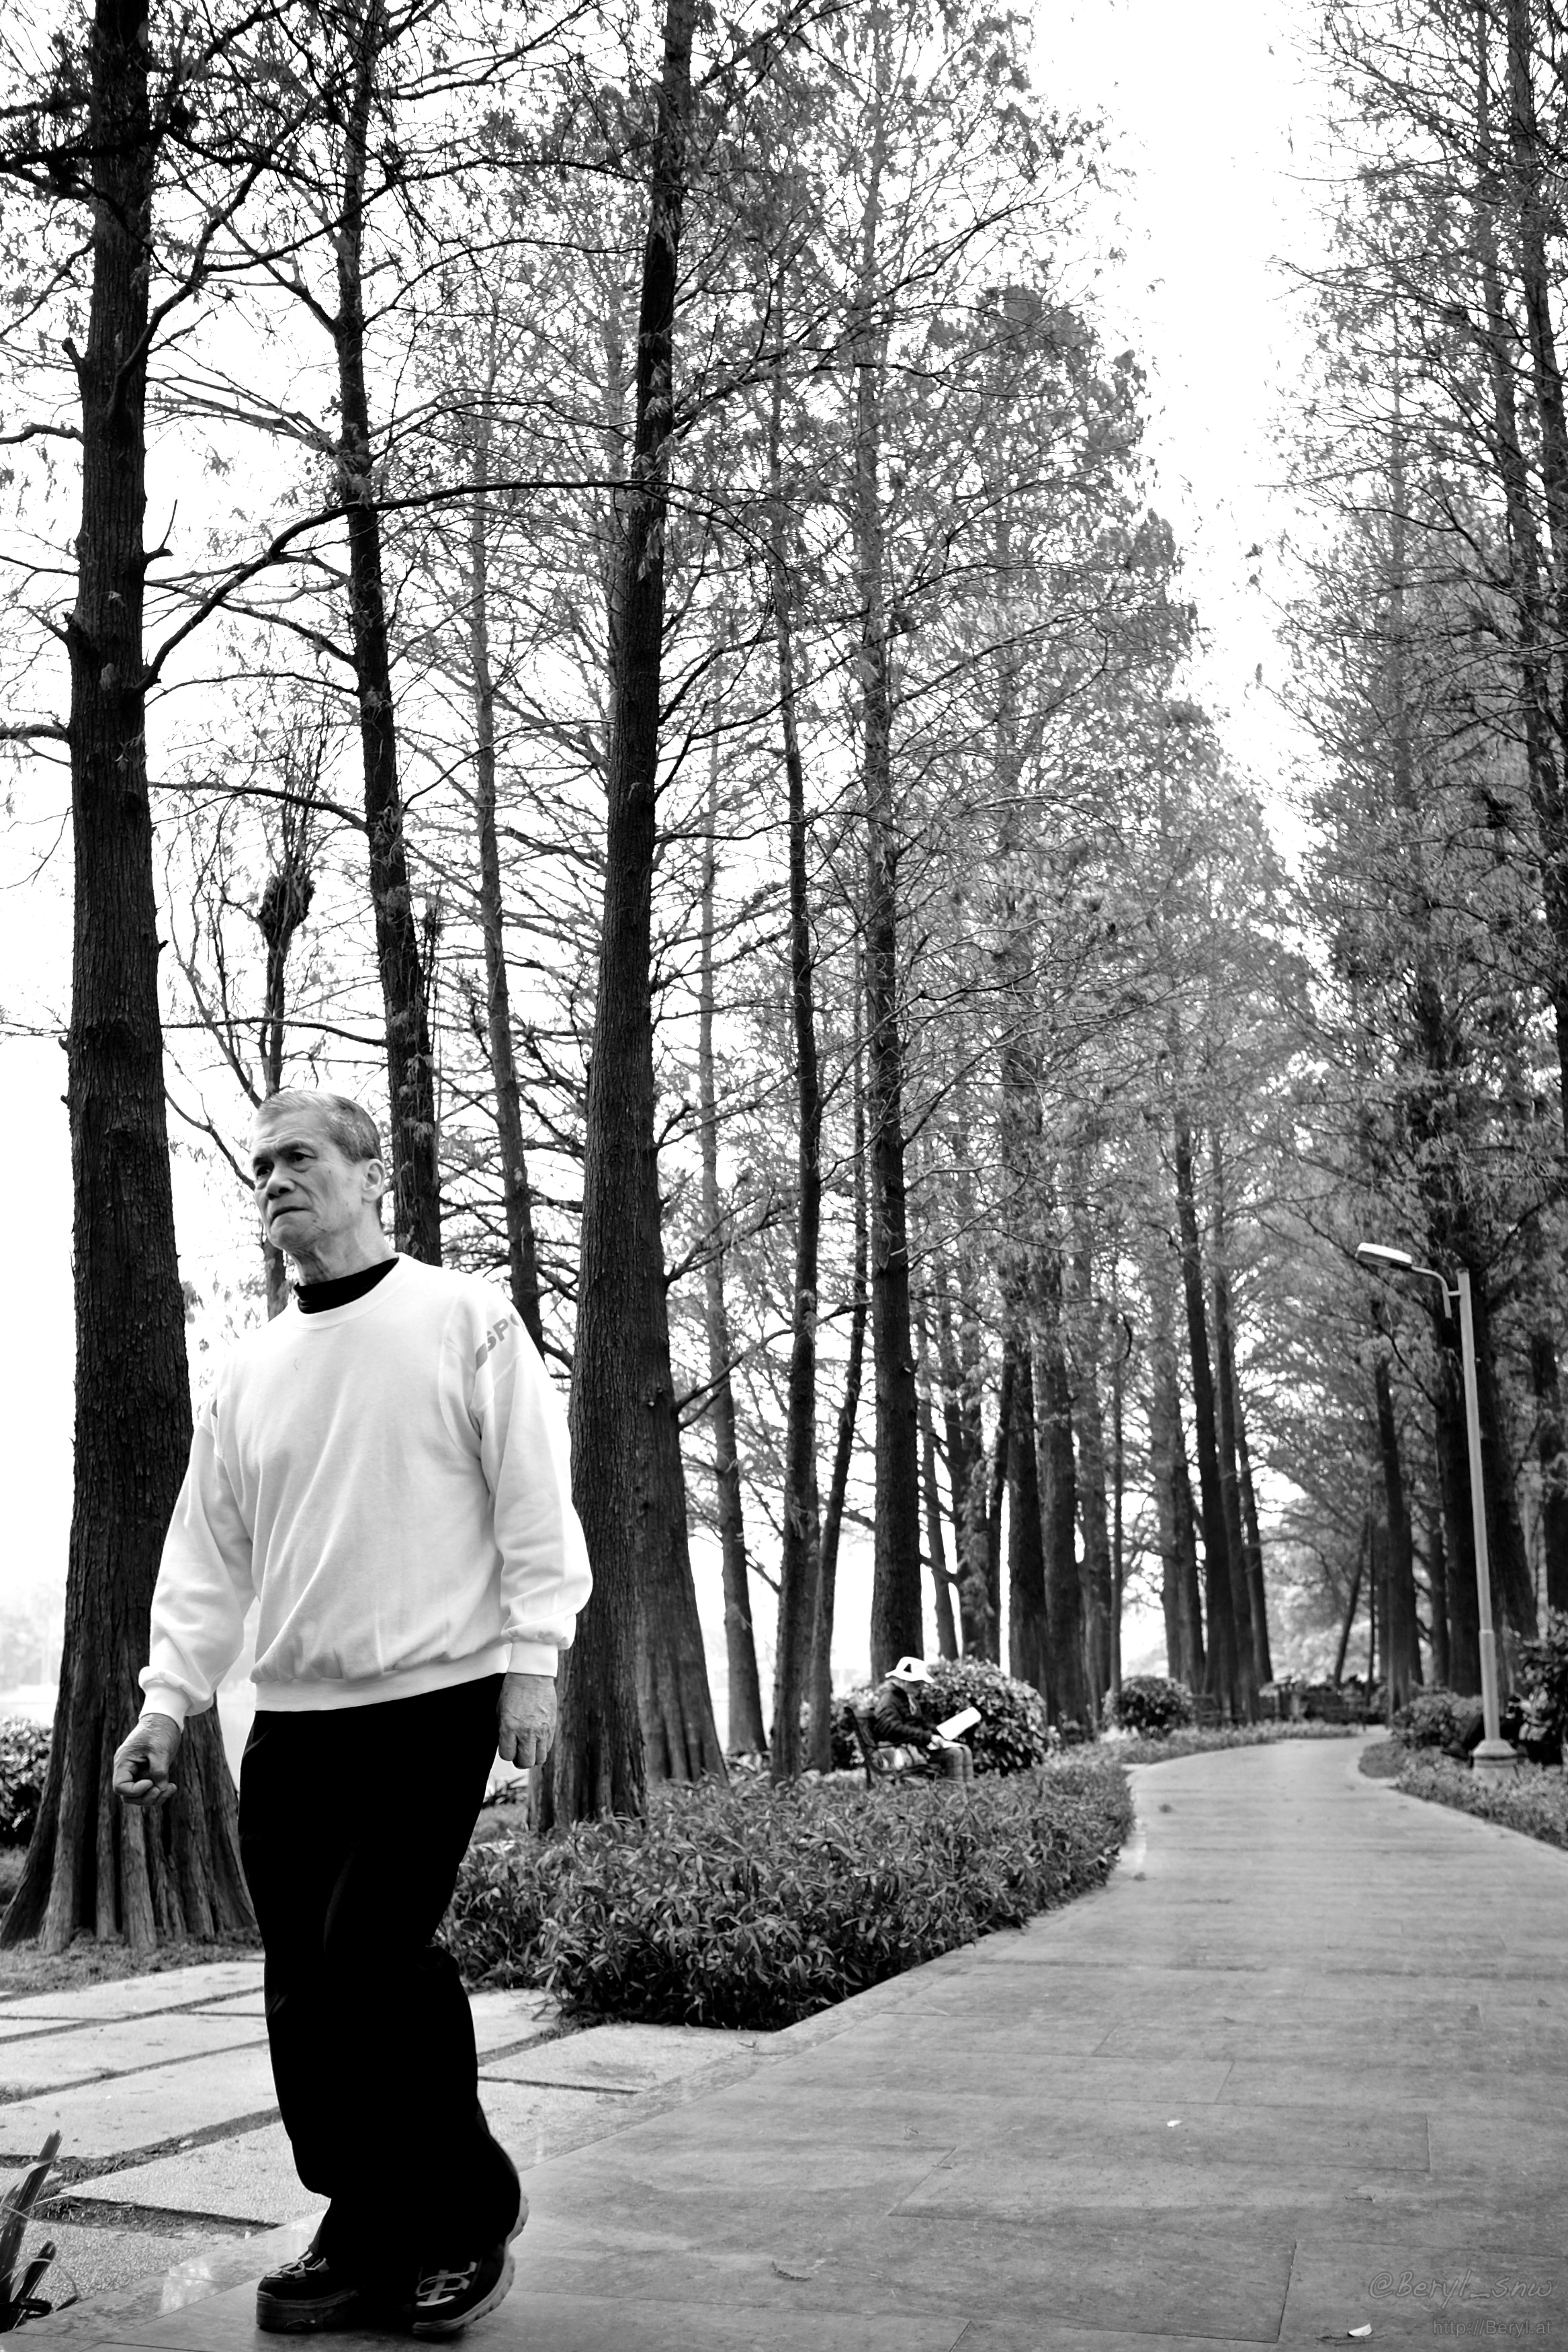
man, tree, walking, winter, black and white, people, street, warm, cloudy, old, fujifilm, spring, park, monochrome, season, bw, blackandwhite, candid, 35mm, footwear, photograph, day, elderly, x100s, afternoon, monochrome photography